Hampton Wick

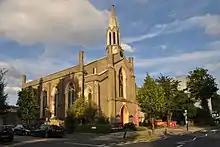
Locally born architect Edward Lapidge both designed and donated the land for a church, St John's Hampton Wick, built in 1831.

Hampton Wick is a Thamesside area of the London Borough of Richmond upon Thames, England, contiguous with Teddington, Kingston upon Thames and Bushy Park.